Jushin Thunder Liger: Fist of Thunder

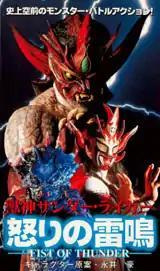
Cover of the original VHS release

is a 1995 direct-to-video tokusatsu wrestling/superhero movie. Produced by Bandai Visual, this film is a showcase for the popular wrestler Jushin Thunder Liger, who was based upon the anime series "Jushin Liger" created by Go Nagai, who supervised this film's production. In this film, Liger and his arch-enemy Bounty Viper turn into demon-beast versions of themselves, both designed by veteran makeup artist Steve Wang.